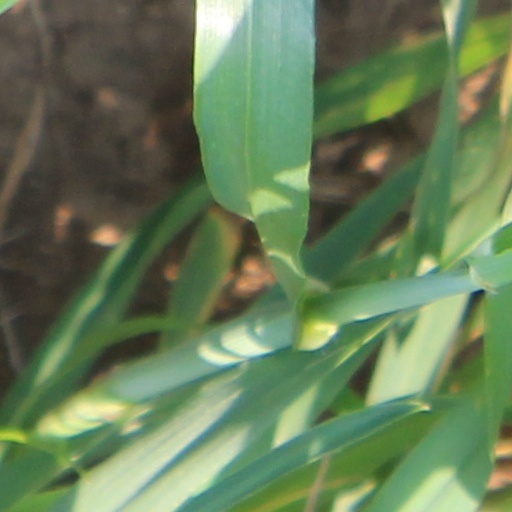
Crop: wheat